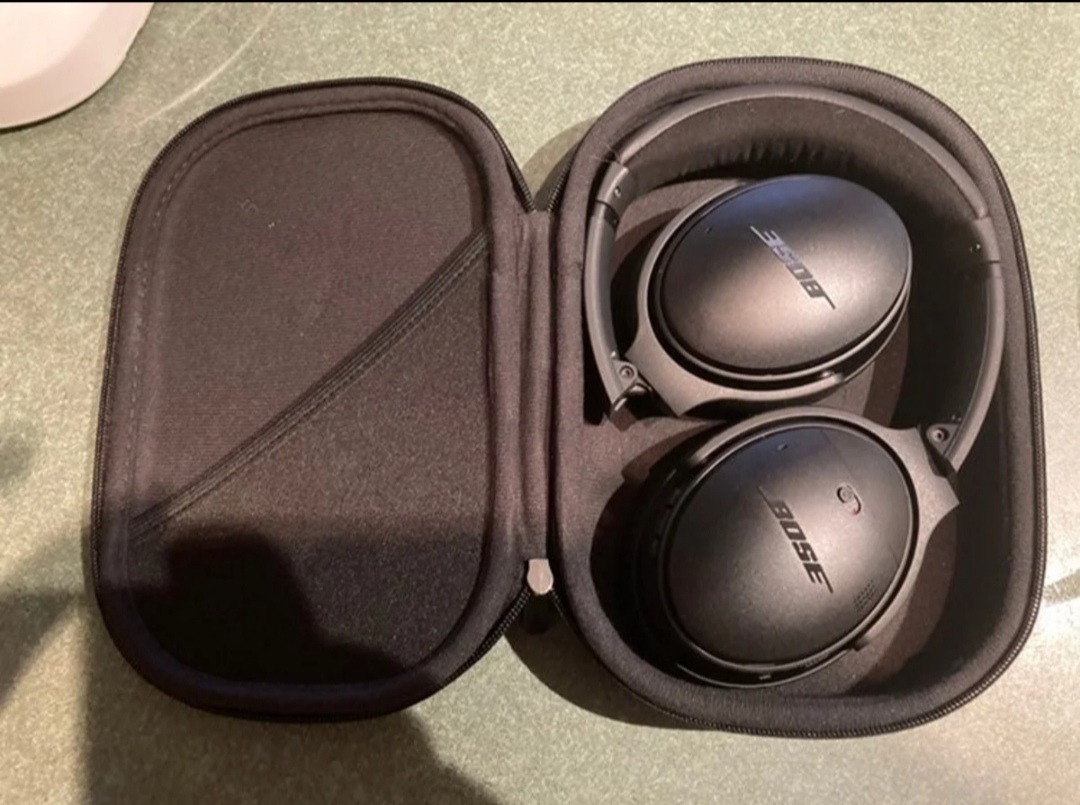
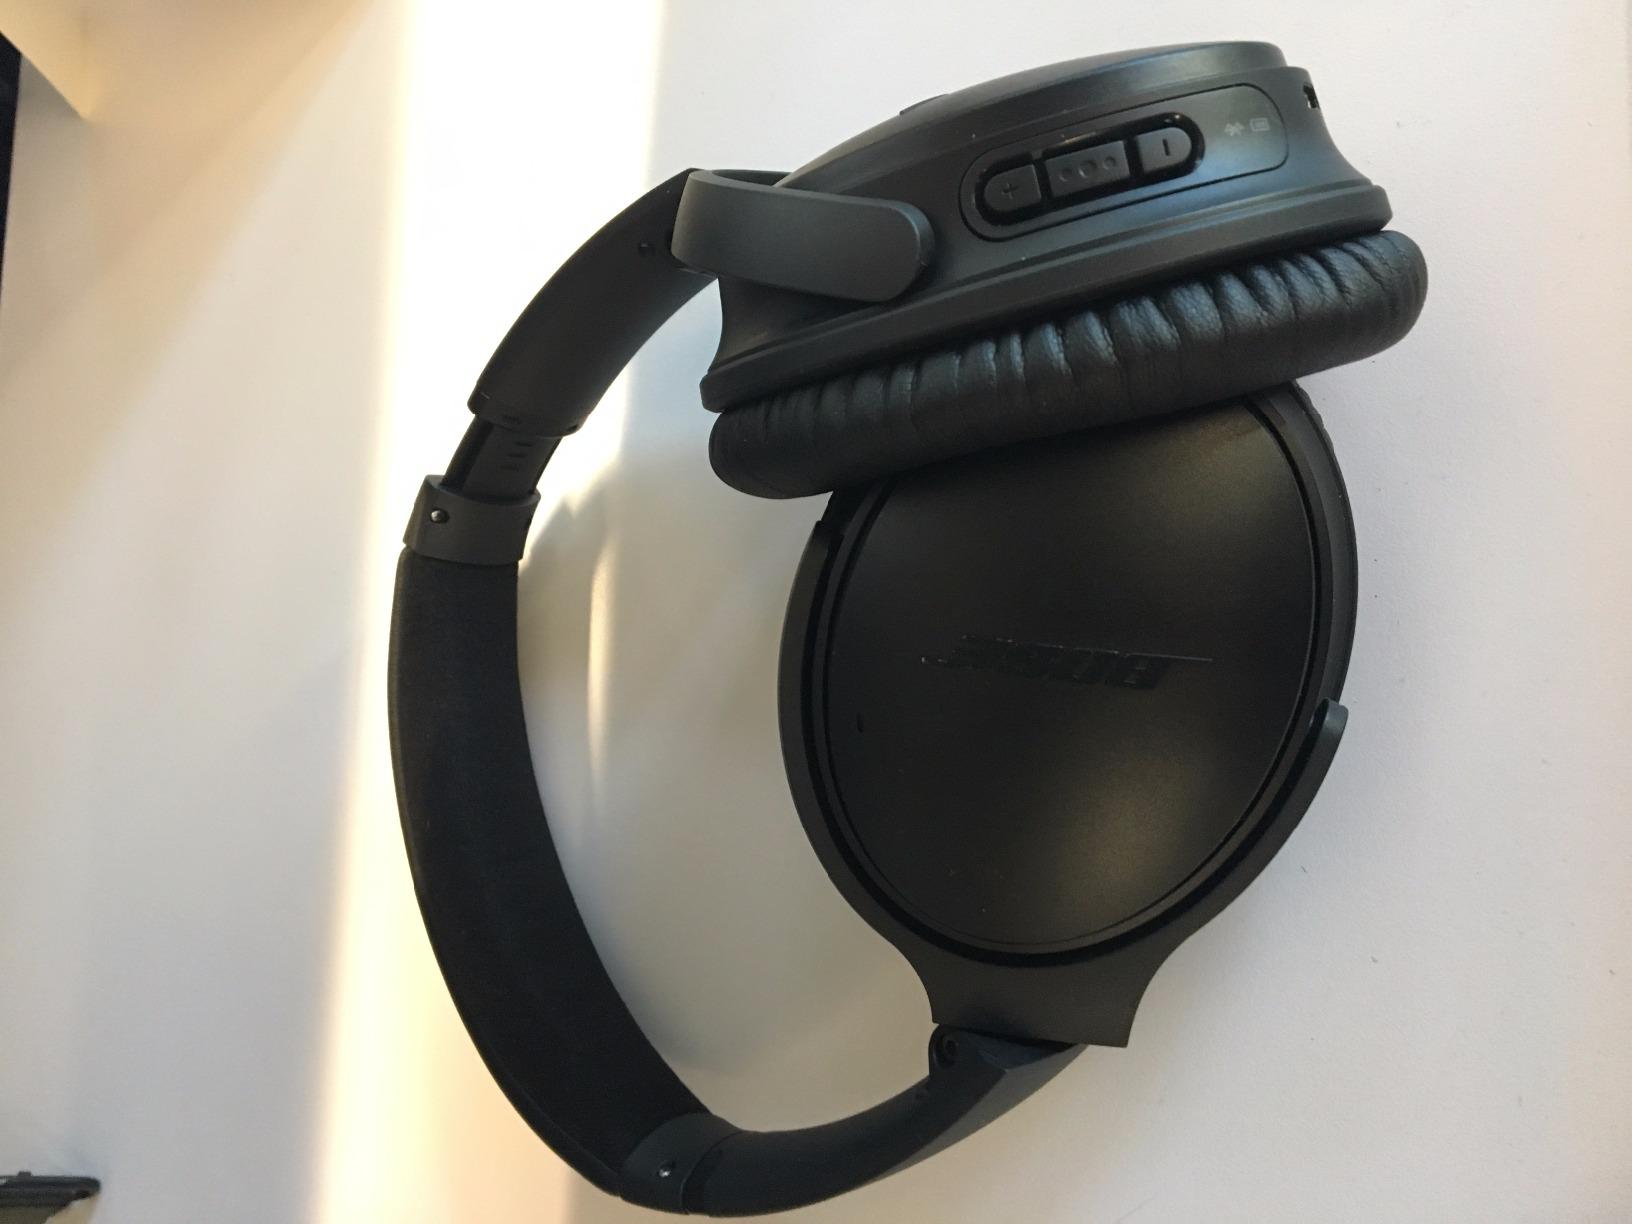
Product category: headphones
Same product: yes